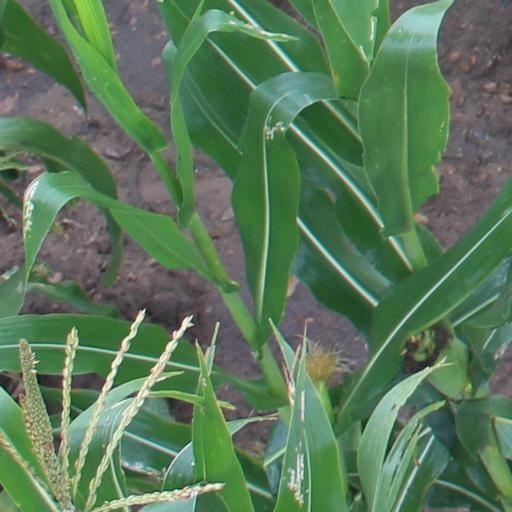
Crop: maize; corn